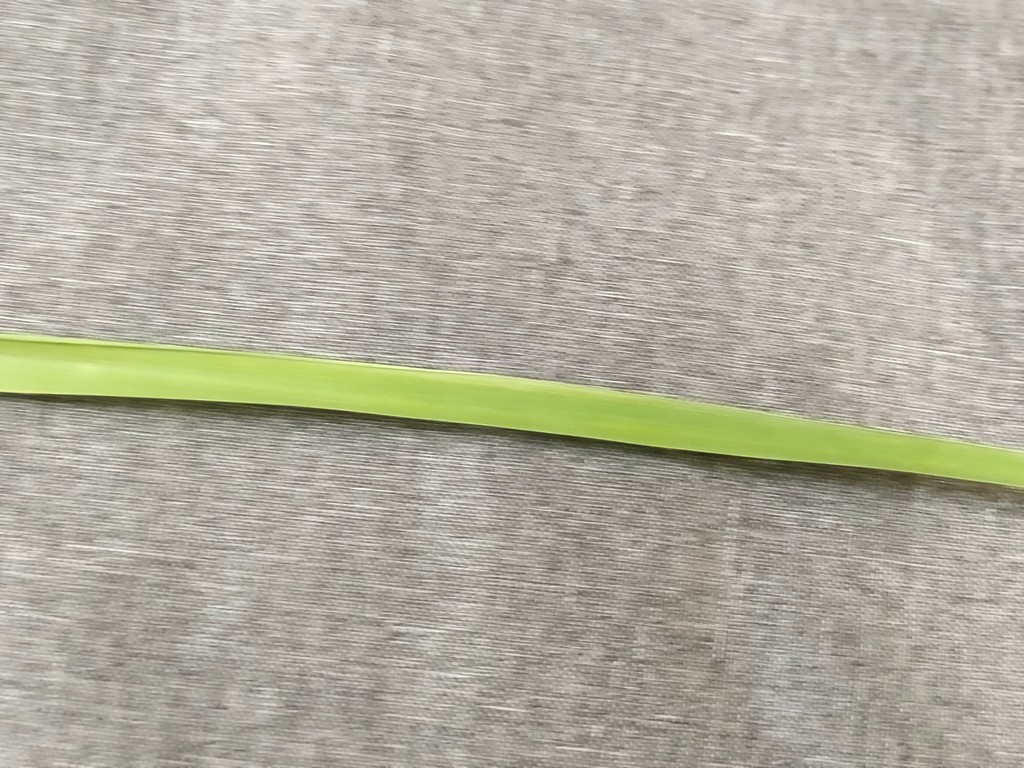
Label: Healthy